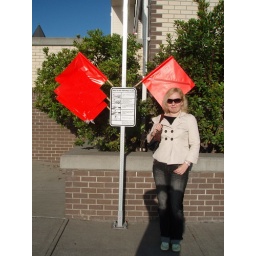
that's how you cross the street in the US :)))